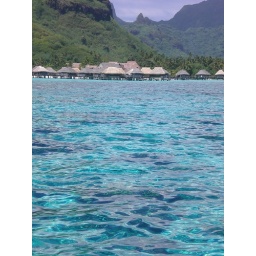
On boat ride in middle of ocean, crystal clear water.